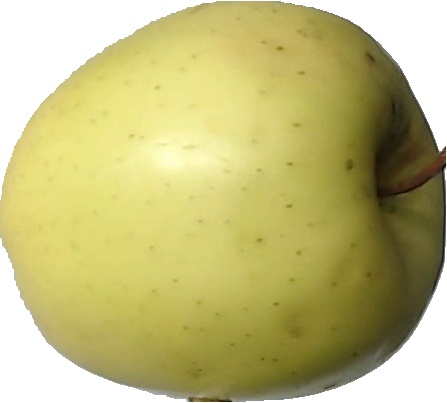
Label: apple_golden_2